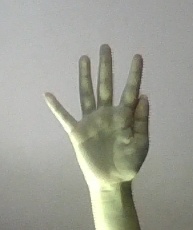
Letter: sheen